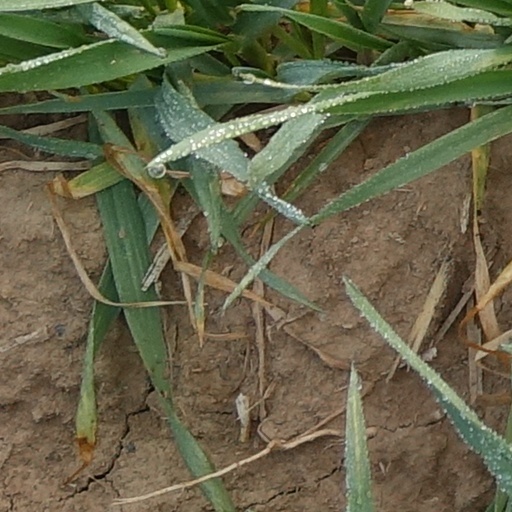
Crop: wheat